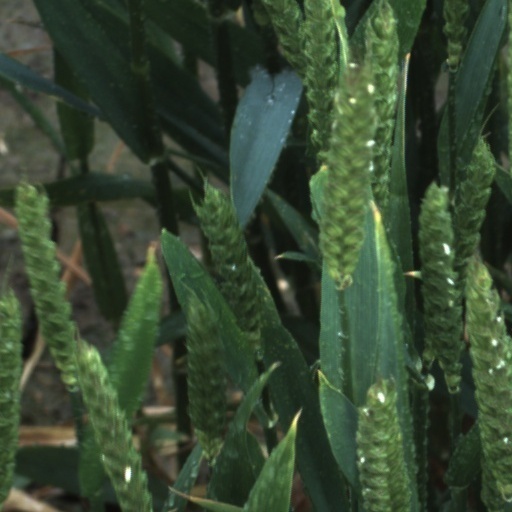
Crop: wheat